Stig Lindberg

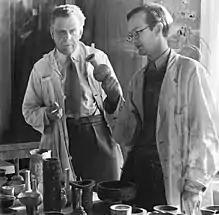
Wilhelm Kåge and Stig Lindberg (right), Gustavsberg, ca 1938

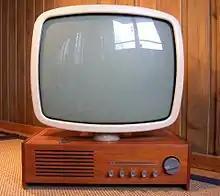
"Lumavision"

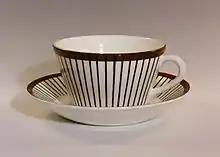
Spisa Ribb

Stig Lindberg (17 August 1916 – 7 April 1982) was a Swedish ceramic designer, glass designer, textile designer, industrial designer, painter, teacher, and illustrator. One of Sweden's most important postwar designers, Lindberg created whimsical studio ceramics and graceful tableware lines during a long career with the Gustavsberg pottery factory.